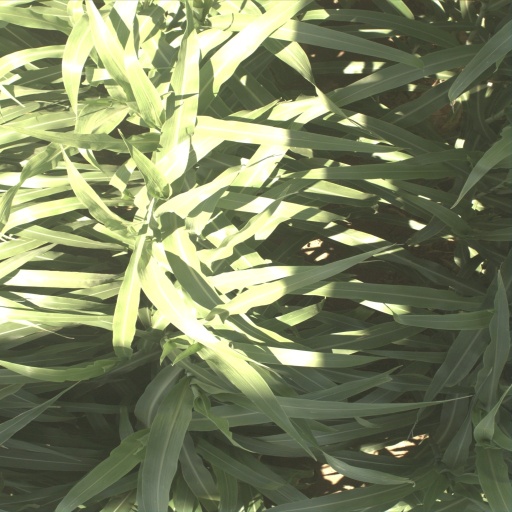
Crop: sorghum